Hattiesburg Pinetoppers

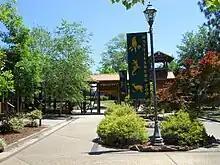
(2011) Entrance to Hattiesburg Zoo. The Zoo is located within Kamper Park. The park parcel contained the former minor league ballfield for the Hattiesburg teams.

Carlos Smith of Hattiesburg hit over .400 on the 1911 Cotton States League season, winning the league batting championship with an average of .401. Playing in 102 games at age 32, Smith totaled 137 hits in 342 at bats, adding 36 doubles and 9 home runs on the season. Hattiesburg's Guy Tutwiler hit 11 home runs to lead the league and his 87 runs scored were the most in the league. Pitcher Jim Bagby of Hattiesburg led the Cotton States League with 22 victories.